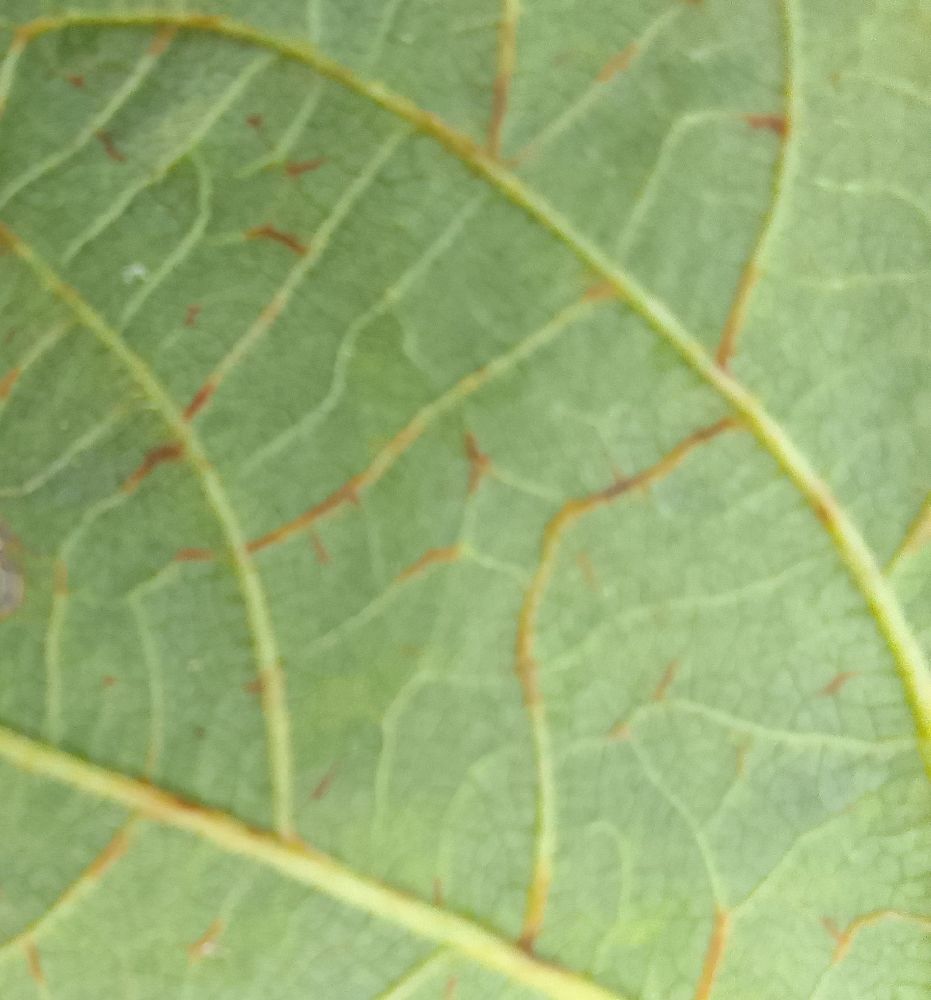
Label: anthracnose